Cyberbullying

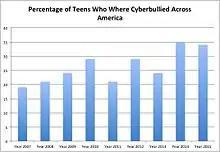
Percentage of victims of cyberbullying by year across the United States

Of those who reported having experienced online harassment in a Pew Research poll, 16% said the most recent incident had occurred in an online game. A study from National Sun Yat–sen University observed that children who enjoyed violent video games were significantly more likely to both experience and perpetrate cyberbullying.